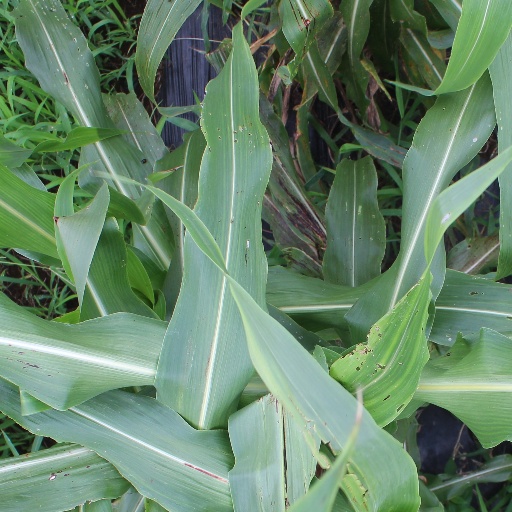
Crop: sorghum